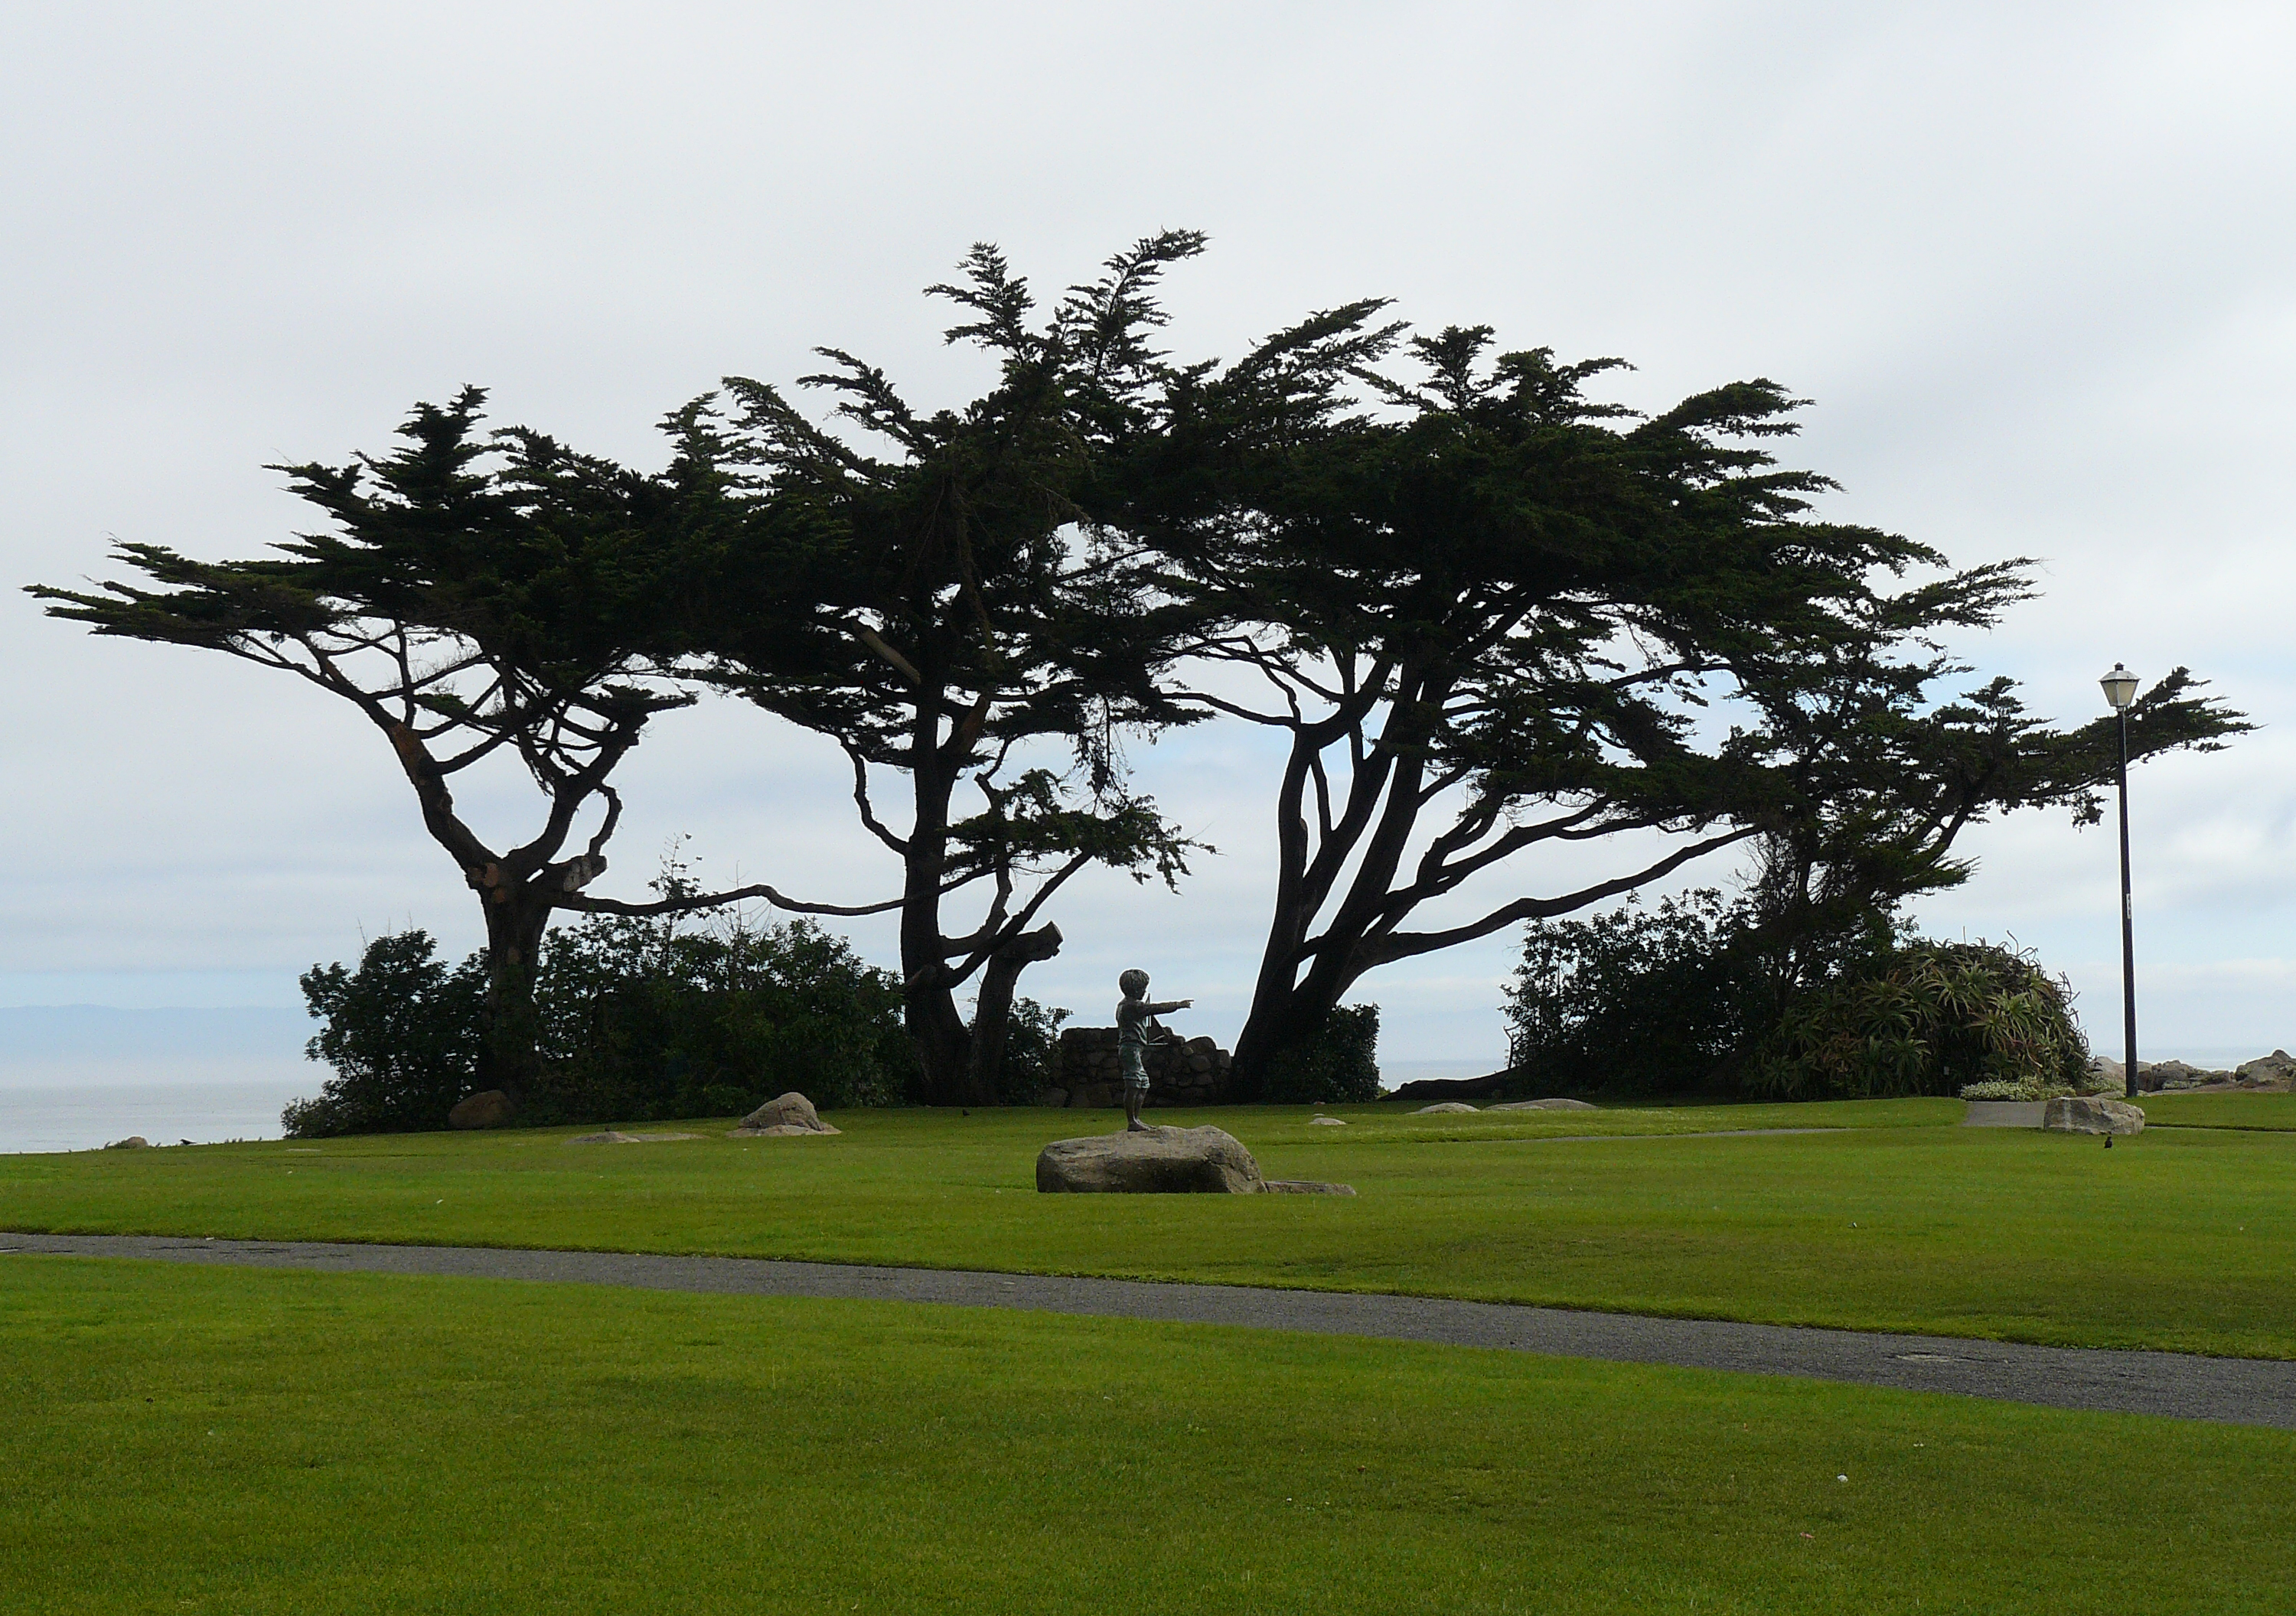
tree, grass, structure, plant, sky, field, lawn, hill, flower, green, soil, savanna, plain, golf course, grassland, pacificgrove, rural area, woody plant, sport venue, arecales, palm family